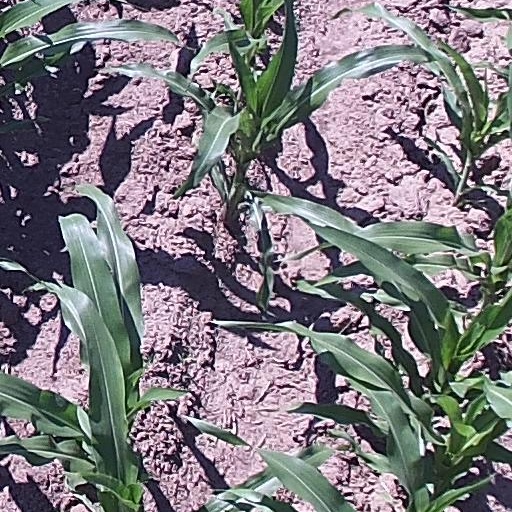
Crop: maize; corn